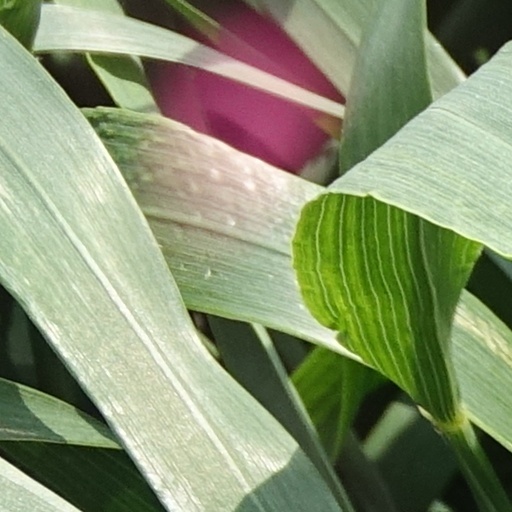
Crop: wheat